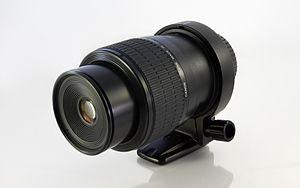
Un objectif macro Canon MP-E 65mm 1-5x.